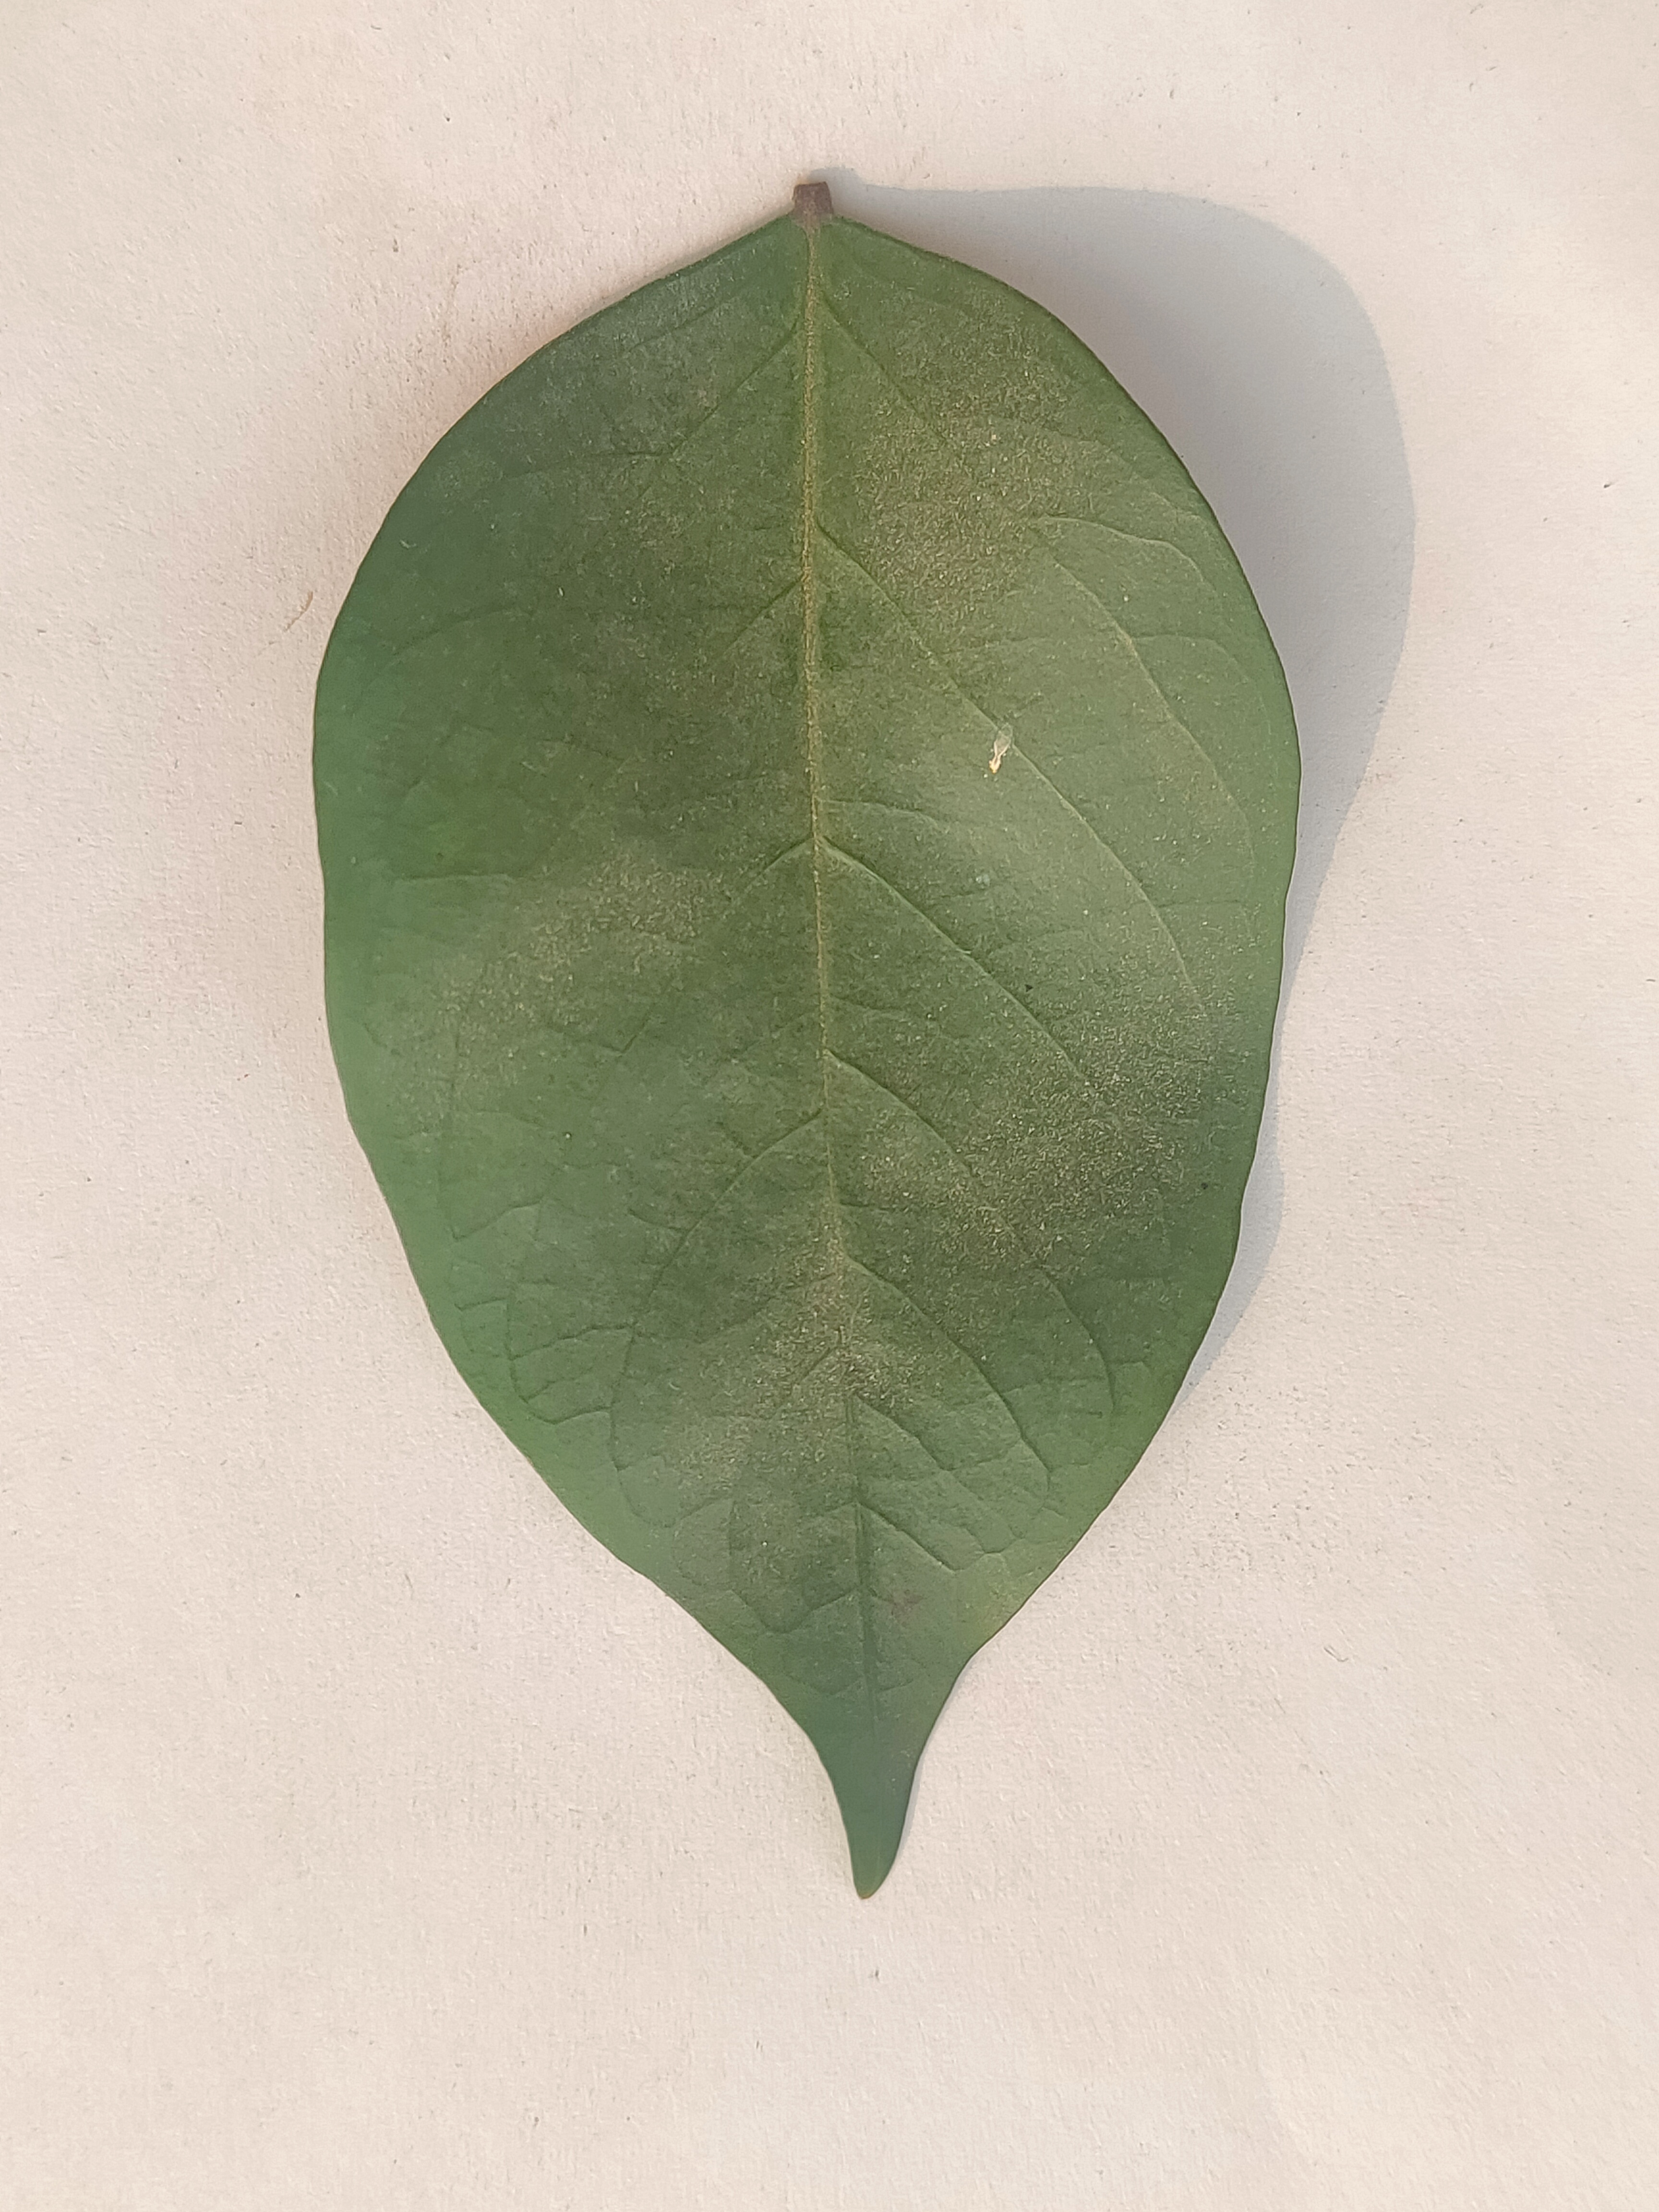
Leaf variety: Star Fruit